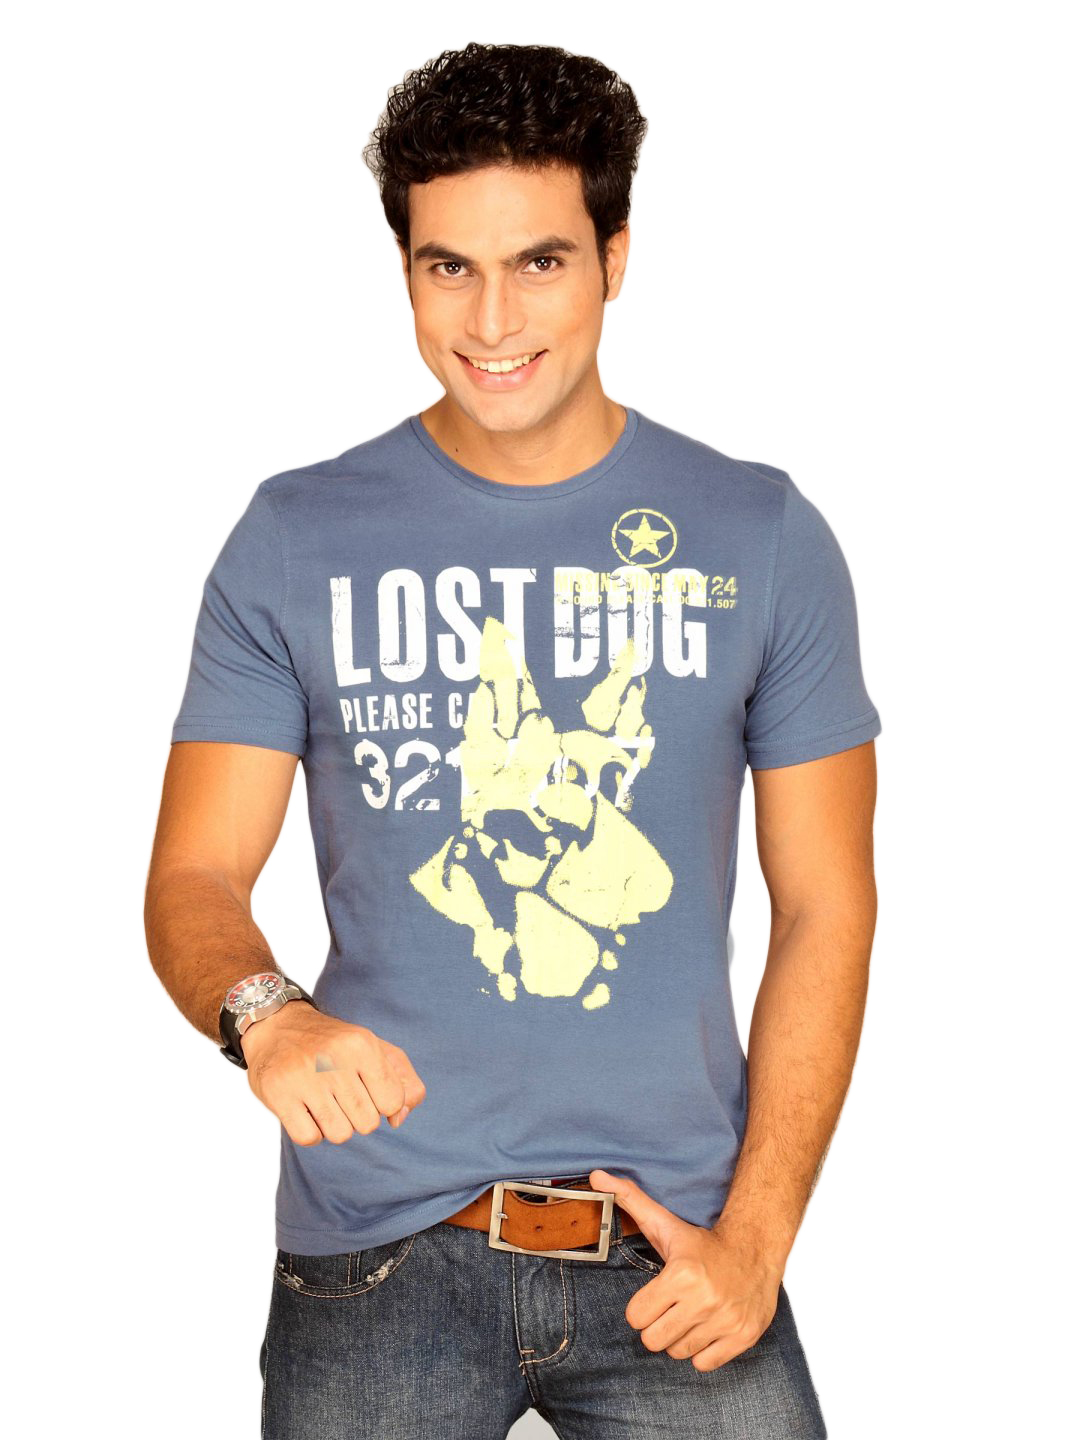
UCB Men's Lost Dog Print Blue T-shirt
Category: Apparel / Topwear / Tshirts
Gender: Men
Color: Blue
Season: Summer 2011
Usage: Casual